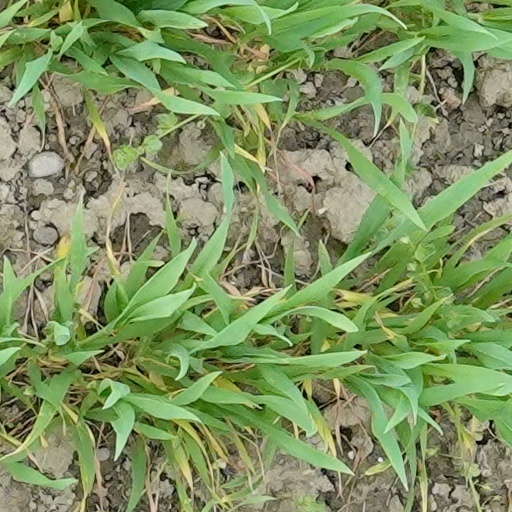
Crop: wheat